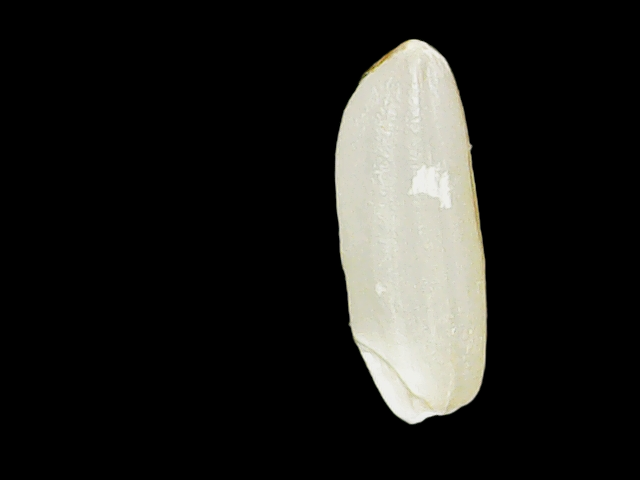
Rice variety: Binadhan12